Disko Island

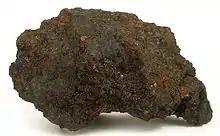
Native iron from Disko Island (size: 4.9 x 2.9 x 1.5 cm [1.9 in. x1.1 in. x 0.6 in.])

The island has a length of about , rising to an average height of , peaking at . The port of Qeqertarsuaq (named after the island, and also known as Godhavn) lies on its southern coast. Blæsedalen valley is north of Qeqertarsuaq.